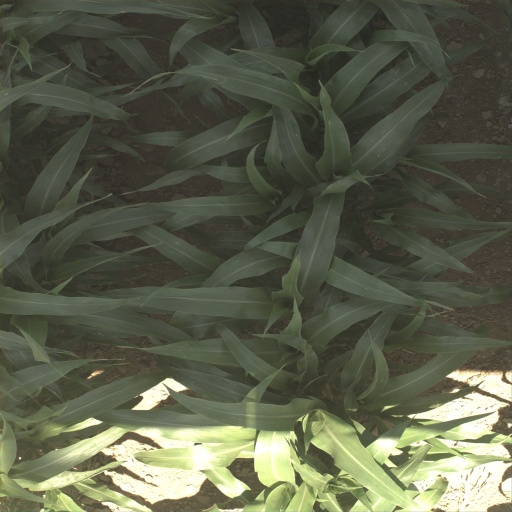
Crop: sorghum